Stoke Park, Buckinghamshire

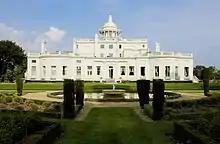
The mansion and west facing gardens

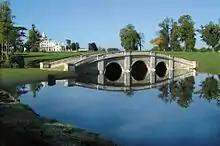
The Repton Bridge on Stoke Park's golf course

The main building is a Georgian era mansion located at the centre of the of parkland completed in 1788. The architecture of the United States Capitol, Washington D.C., which was built later, bears some resemblance to the mansion.